2004 Detroit Lions season

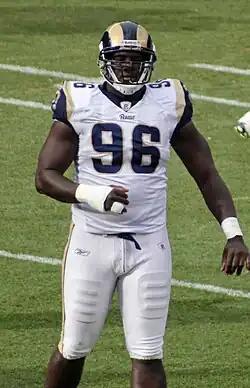
Detroit re-signed defensive end James Hall who went on to lead the team in sacks with 11.5.

Early in March, the Lions released running back James Stewart, former first-round pick defensive tackle Luther Elliss, wide receiver Bill Schroeder, and veteran cornerback Corey Harris. Detroit released more players prior to the regular season, including tight end Mikhael Ricks, wide receiver David Kircus, running back Avon Cobourne, and fullback Stephen Trejo.